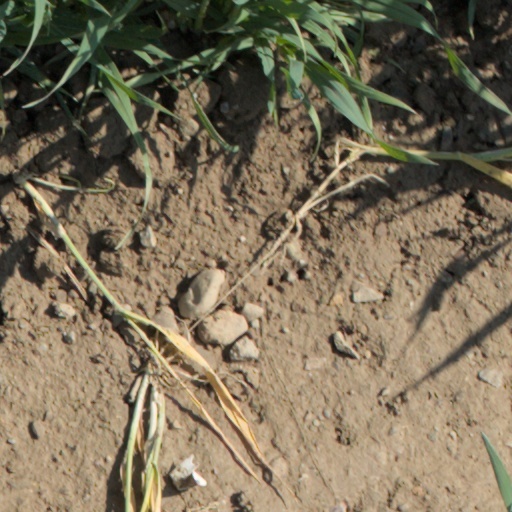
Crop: wheat